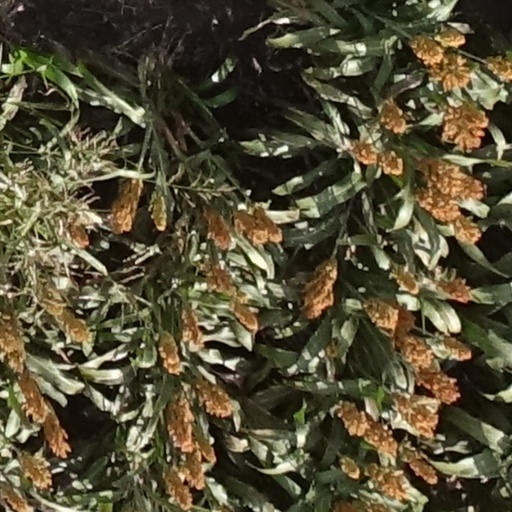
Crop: sorghum